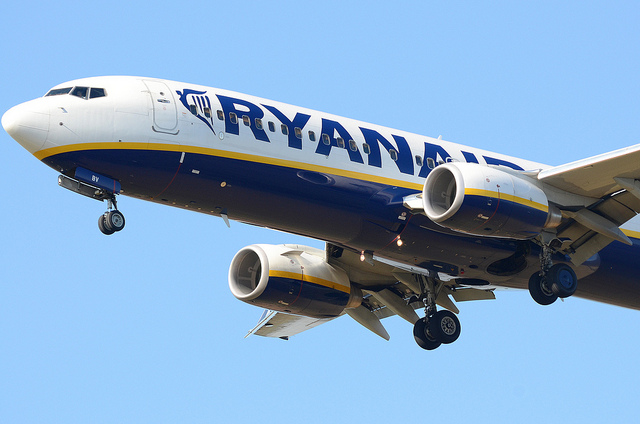
An aircraft is flying in the air on a clear day.